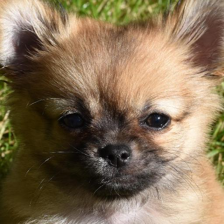
Label: animals